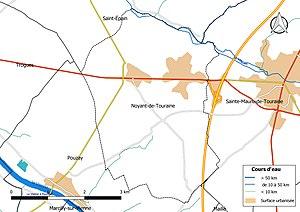
Carte du réseau hydrographique de la commune de fr:Noyant-de-Touraine (France).
Noyant-de-Touraine est une commune française du département d'Indre-et-Loire, en région Centre-Val de Loire.